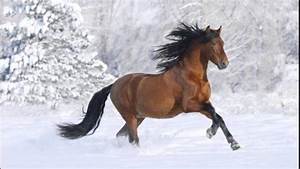
Label: cavallo